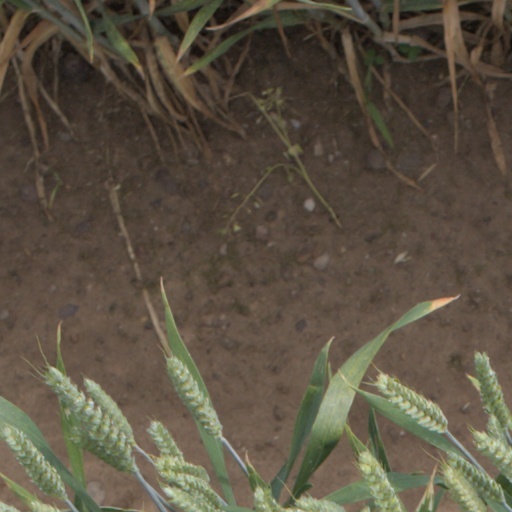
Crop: wheat